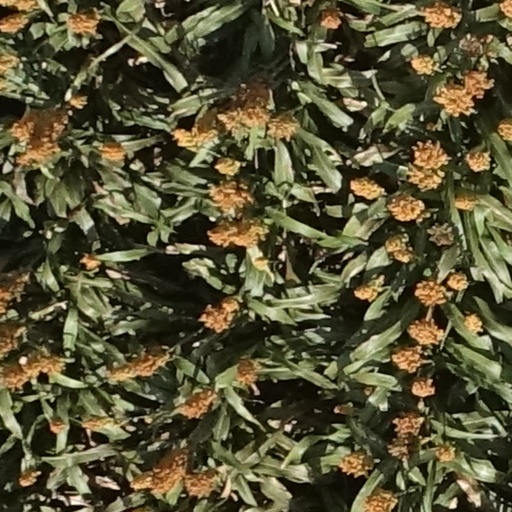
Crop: sorghum